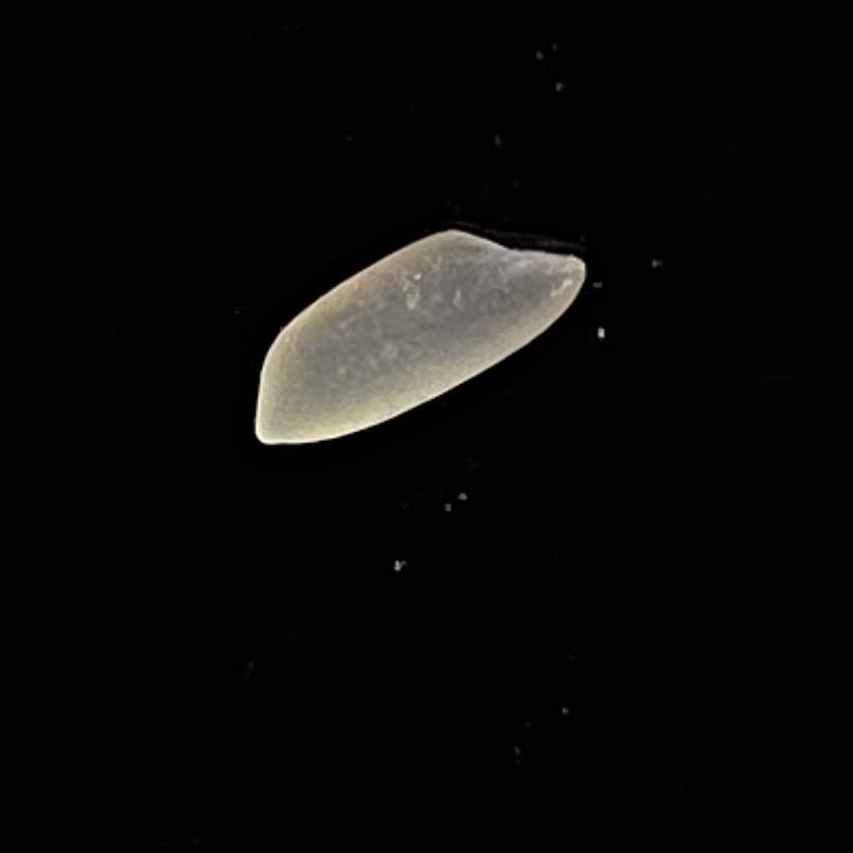
Rice variety: Katarivog